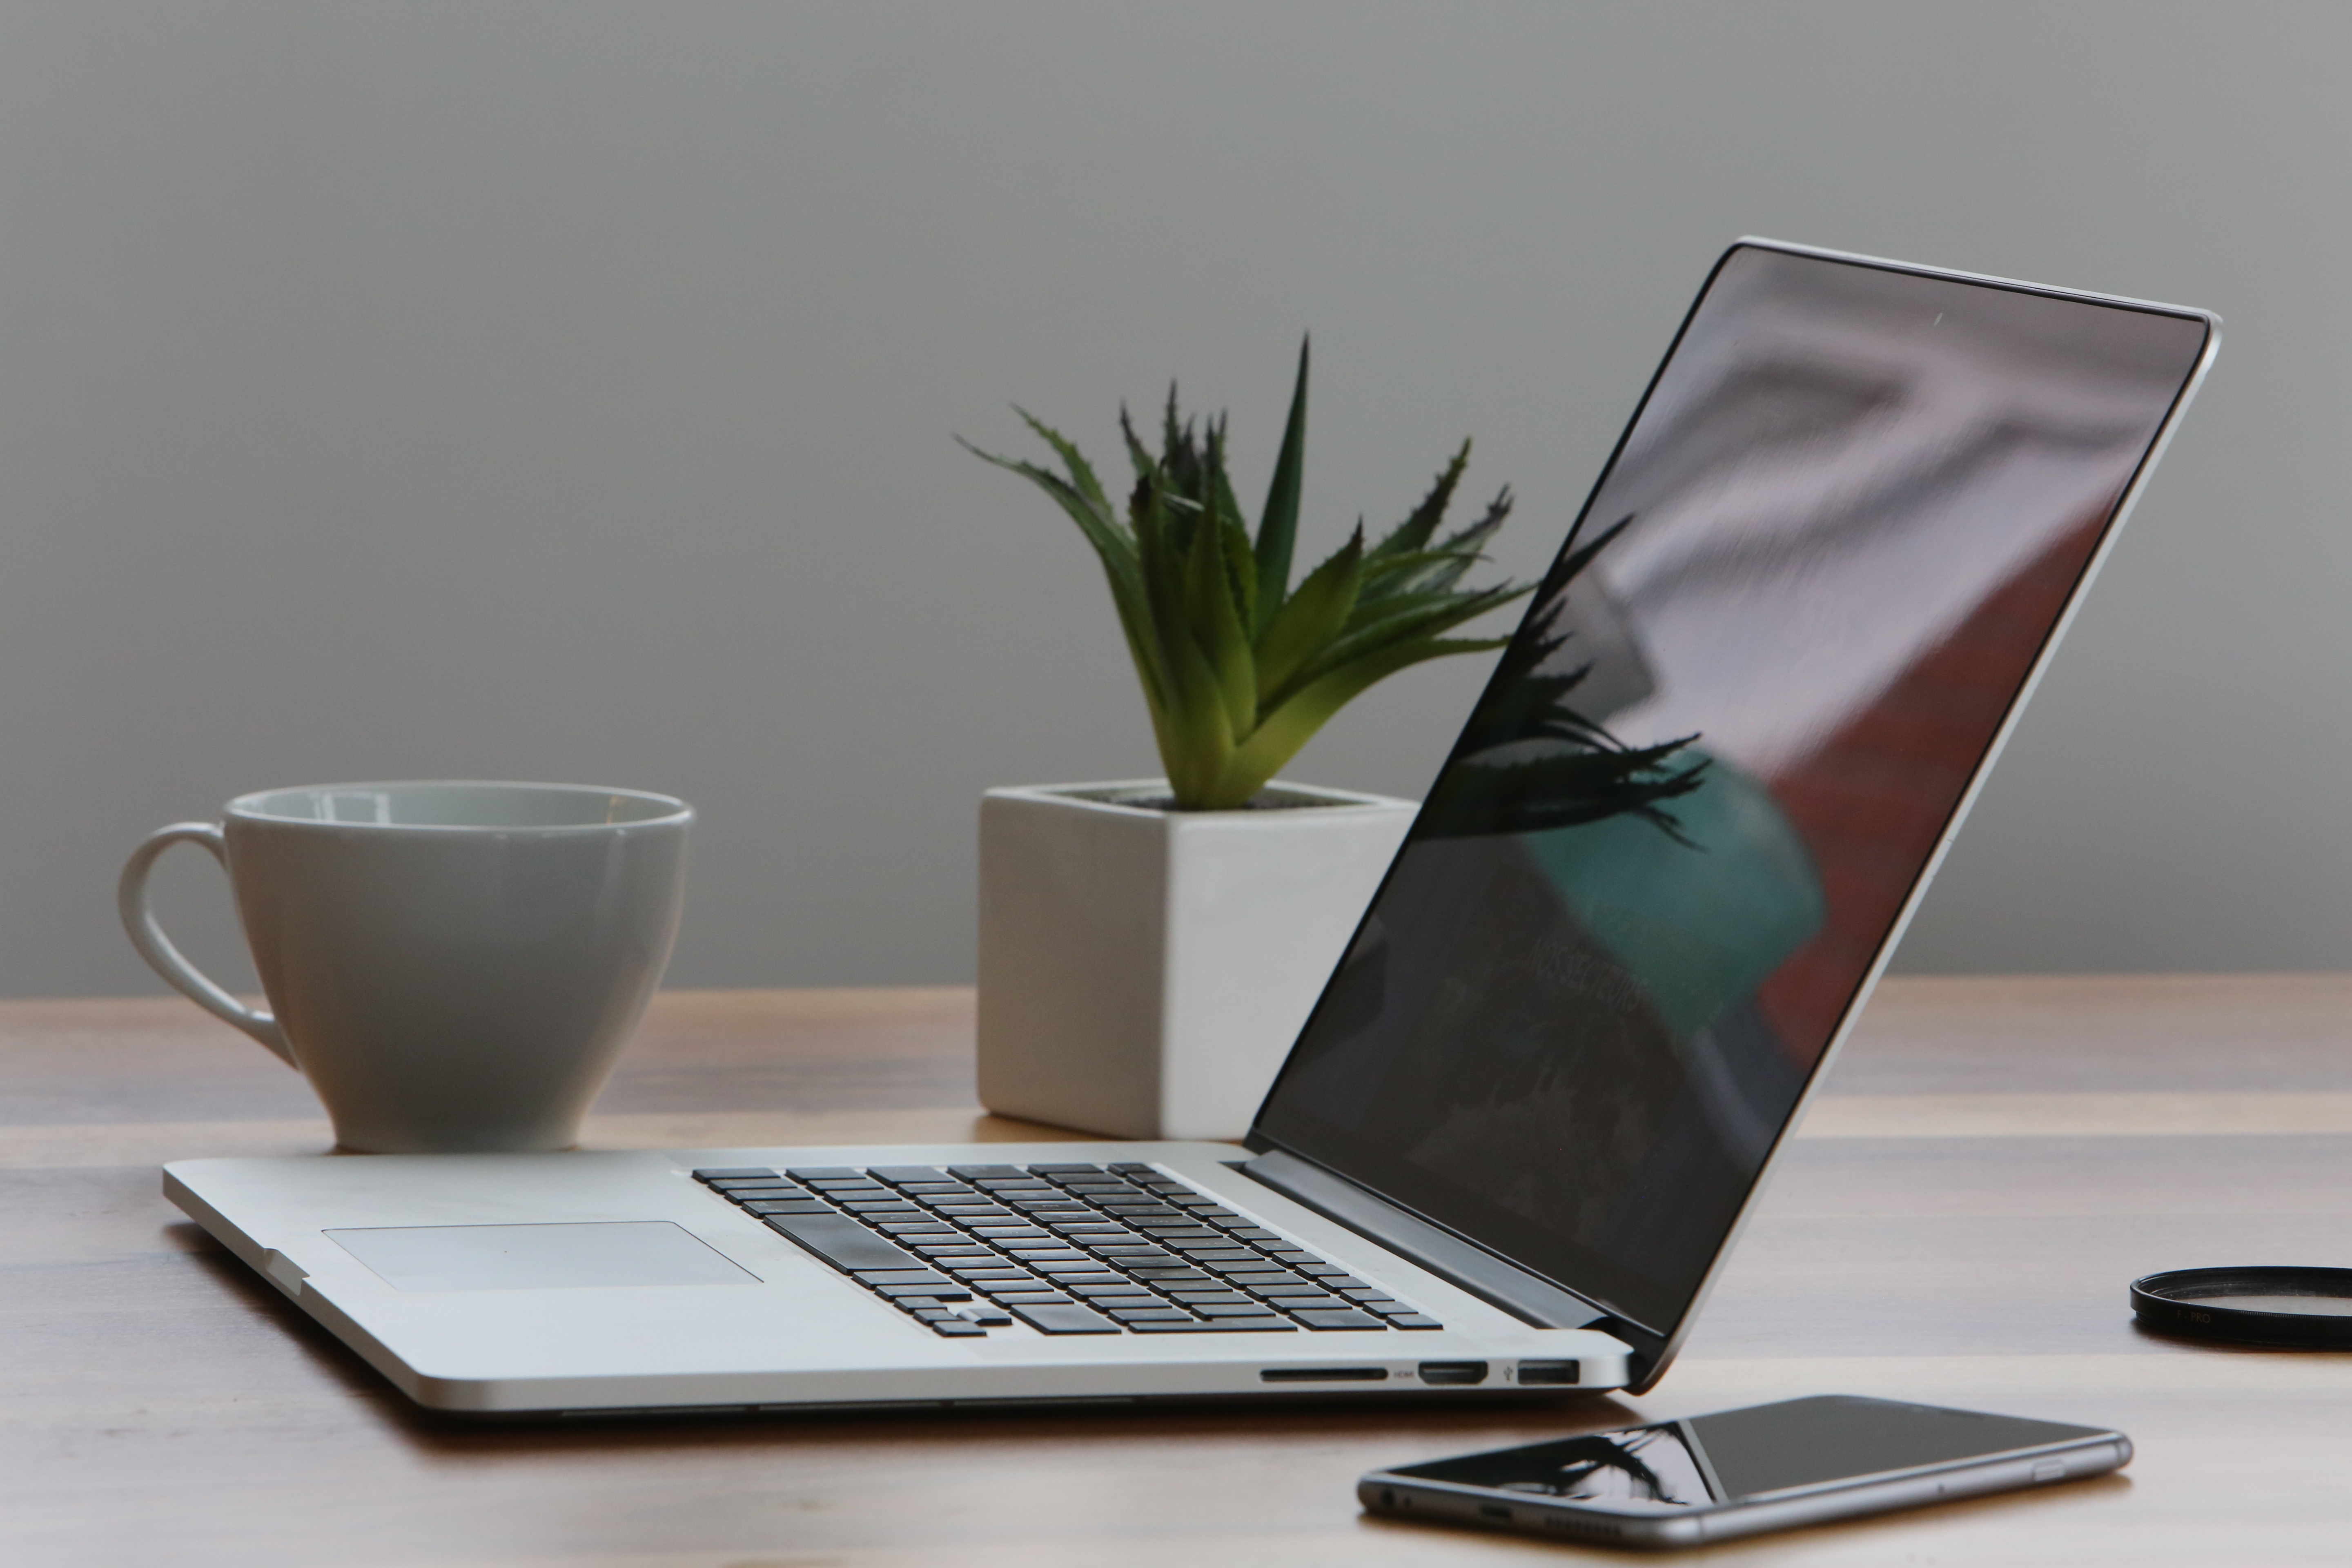
laptop, iphone, desk, computer, smartphone, apple, table, technology, glass, cup, workspace, shelf, furniture, work space, home office, macbook pro, flowerpot, workplace, computer monitor, electronic device, display device